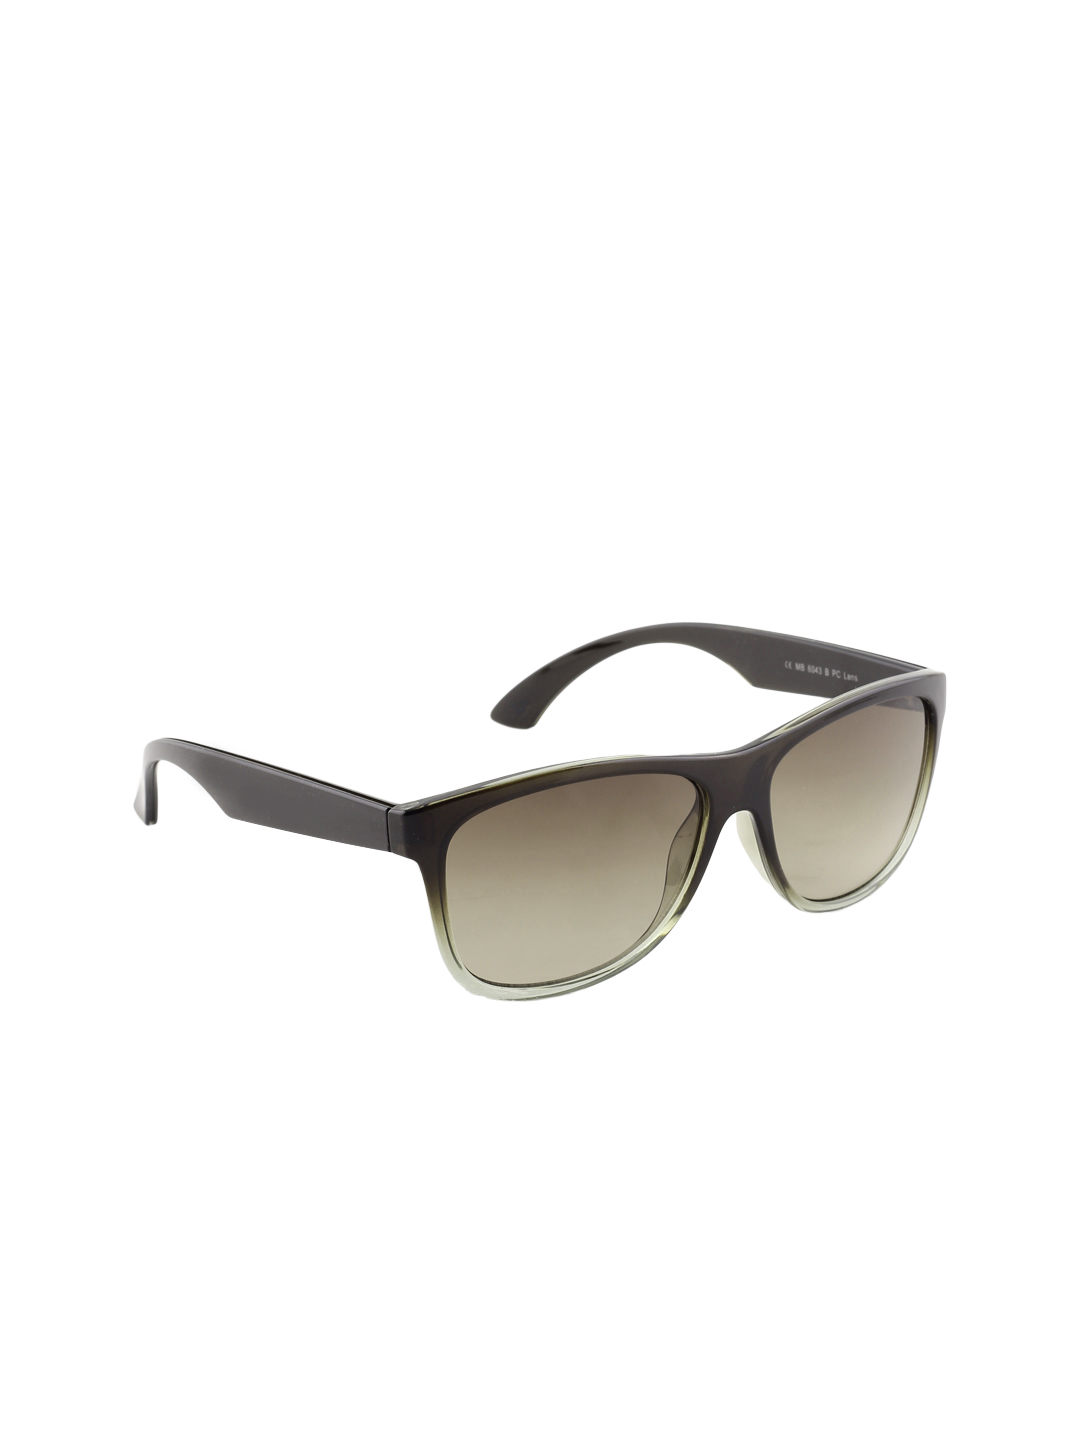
Miami Blues Unisex Sunglasses
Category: Accessories / Eyewear / Sunglasses
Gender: Unisex
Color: Black
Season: Winter 2016
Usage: Casual